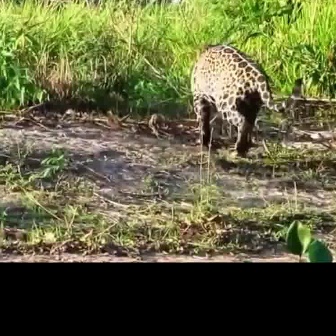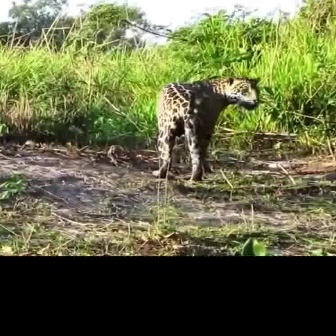
  Please identify the target specified by the bounding box [189,43,302,157] in the first image and locate it in the second image. Return the coordinates in [x_min,y_min,x_max,y_max] format.
Answer: [151,74,259,182]